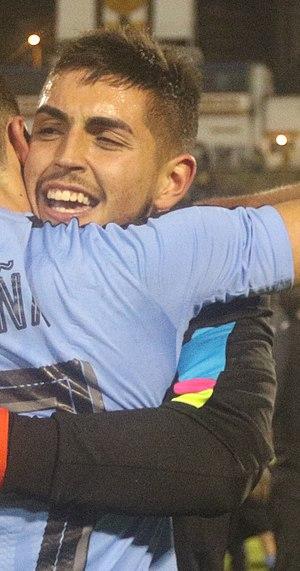
Santiago Mele est un footballeur uruguayen né le 6 septembre 1997 à Montevideo. Il évolue au poste de Gardien de but au CA Fénix.